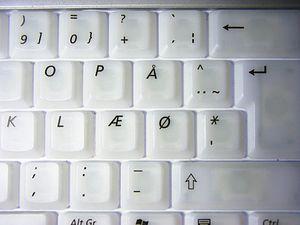
Ø, appelé o barré ou o barré obliquement, est une lettre utilisée dans les alphabets danois, féroïen et norvégien ; dans l’alphabet chinantèque de Tlacoatzintepec, ou encore dans certains alphabets de langues camerounaises utilisant l’Alphabet général des langues camerounaises dont l’ejagham, le koonzime, et le mfumte. En français, on la nomme « o barré » et parfois, plus précisément, « o barré obliquement » pour le différencier du o barré ou o rayé ‹ ɵ ›.